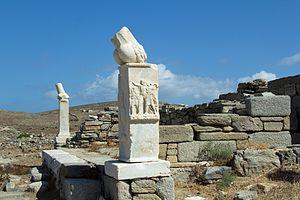
Stibadeion de Dionysos à Delos. Čeština: Stoivadeion (Stoibadeion) před Dionýsovým chrámem na Délu.
Les Dionysies étaient des festivités religieuses annuelles dédiées au dieu Dionysos dans la Grèce antique. Au cours de leurs célébrations, les participants étaient appelés à concourir en agônes tragiques. Les « agônes comiques », initialement présents aux Dionysies, se seraient déroulés durant une autre festivité, toujours dédiée à Dionysos, les Lénéennes.
Délos est l'une des îles des Cyclades, en Grèce. Minuscule, aride, inhabitée depuis longtemps, elle se situe en face de l'île de Rhénée et à proximité de Mykonos. Ses pentes sont douces et le mont Cynthe ne dépasse pas 113 m. Le port a toujours été exposé aux vents qui, dès qu'ils se lèvent, rendent l'île inaccessible. Dans la partie basse se trouvait jadis un lac sacré d'eau douce, aujourd'hui à sec.
Dans la mythologie grecque, Dionysos est le dieu de la vigne, du vin et de ses excès, de la folie et de la démesure. Il est une figure majeure de la religion grecque et un dieu de première importance au sein de l'orphisme : les Hymnes orphiques comportent de très nombreuses prières en son honneur et s'organisent pour donner « une image de l'ordre du monde naturel et moral [qui] montre que, dans cet ordre, Dionysos joue un rôle particulier ».